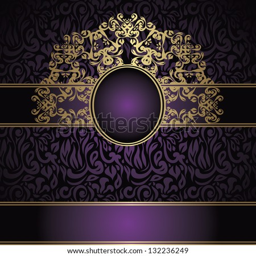
vintage seamless background with a frame in retro style .